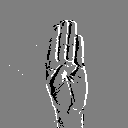
ASL letter: b